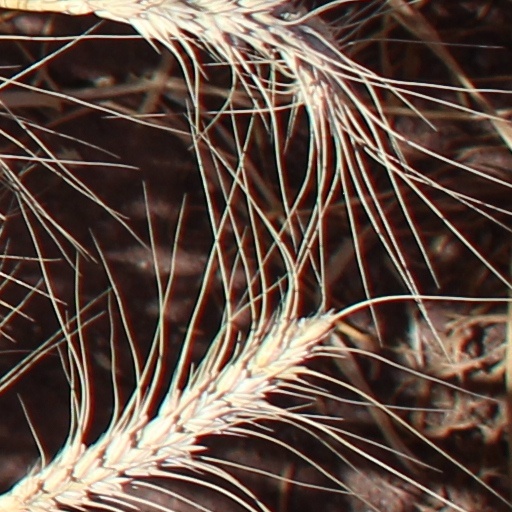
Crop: wheat